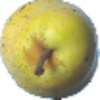
Label: Pear Monster 1